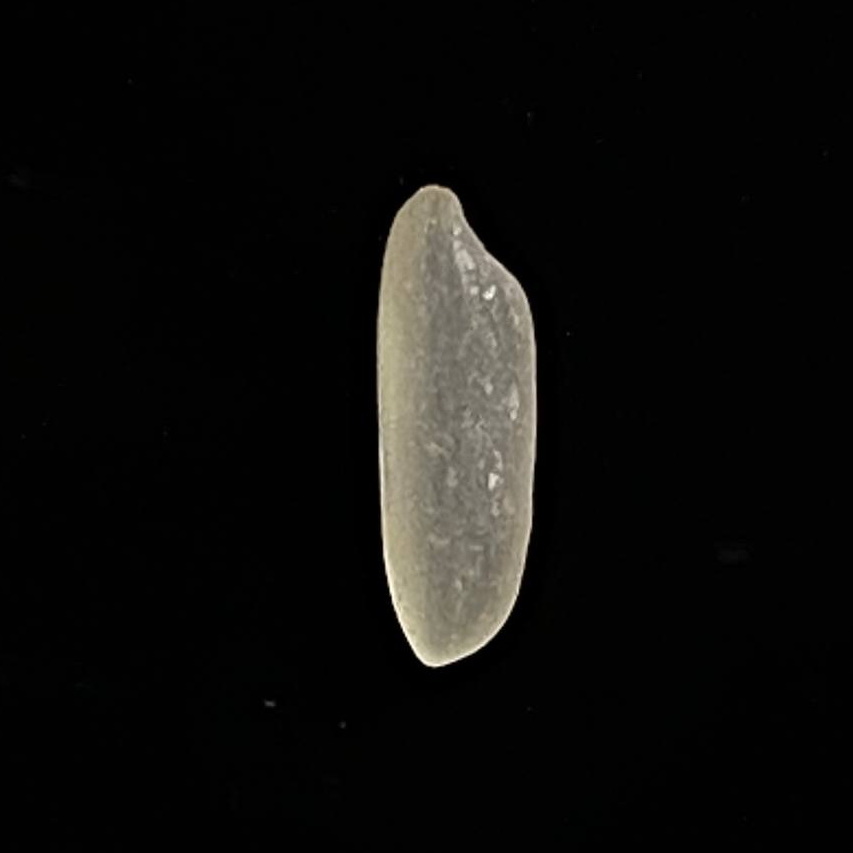
Rice variety: BR28